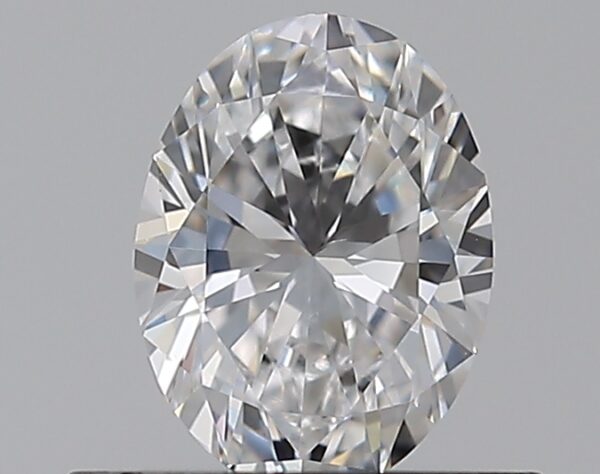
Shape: oval
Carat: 0.5
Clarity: VS2
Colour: D
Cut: VG
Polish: EX
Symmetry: VG
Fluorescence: F
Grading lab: GIA
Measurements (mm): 5.92 x 4.45 x 2.92